History of diabetes

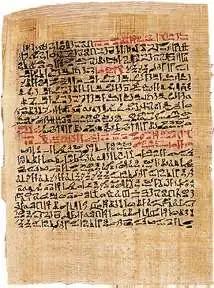
Ebers Papyrus

The Ebers Papyrus is among the oldest and most important medical papyri of Ancient Egypt. Written , it was likely copied from a series of much earlier texts, and contains a passage from the First Dynasty. The document is named after Georg Ebers, who purchased the document in 1872 in the city of Luxor, the site of Thebes (known to Ancient Egyptians as Waset). Thebes was the most venerated city of Ancient Egypt in its heyday during the Middle Kingdom and New Kingdom.